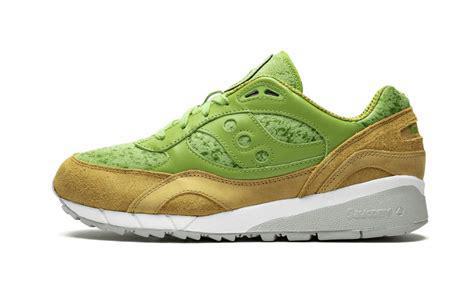
Brand: Saucony
Model: Shadow 6000